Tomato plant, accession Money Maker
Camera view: horizontal (90 deg, fisheye); turntable rotation: 30 degrees
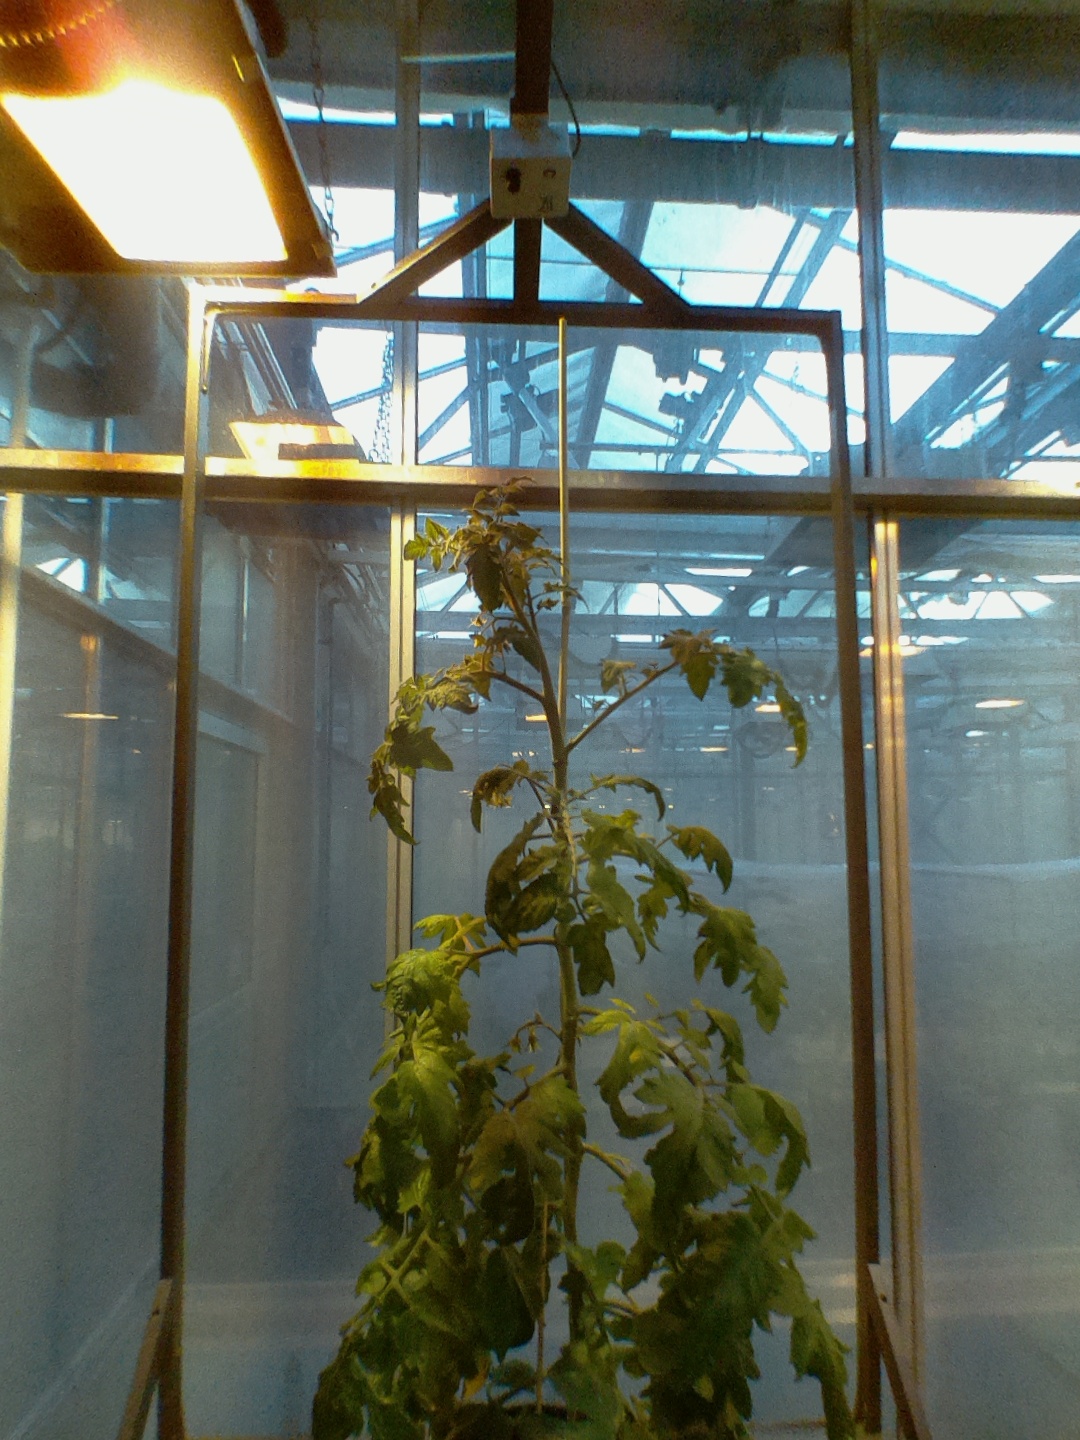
BBCH growth stage 68: Full flowering, 80%-90% of flowers open, more petals falling